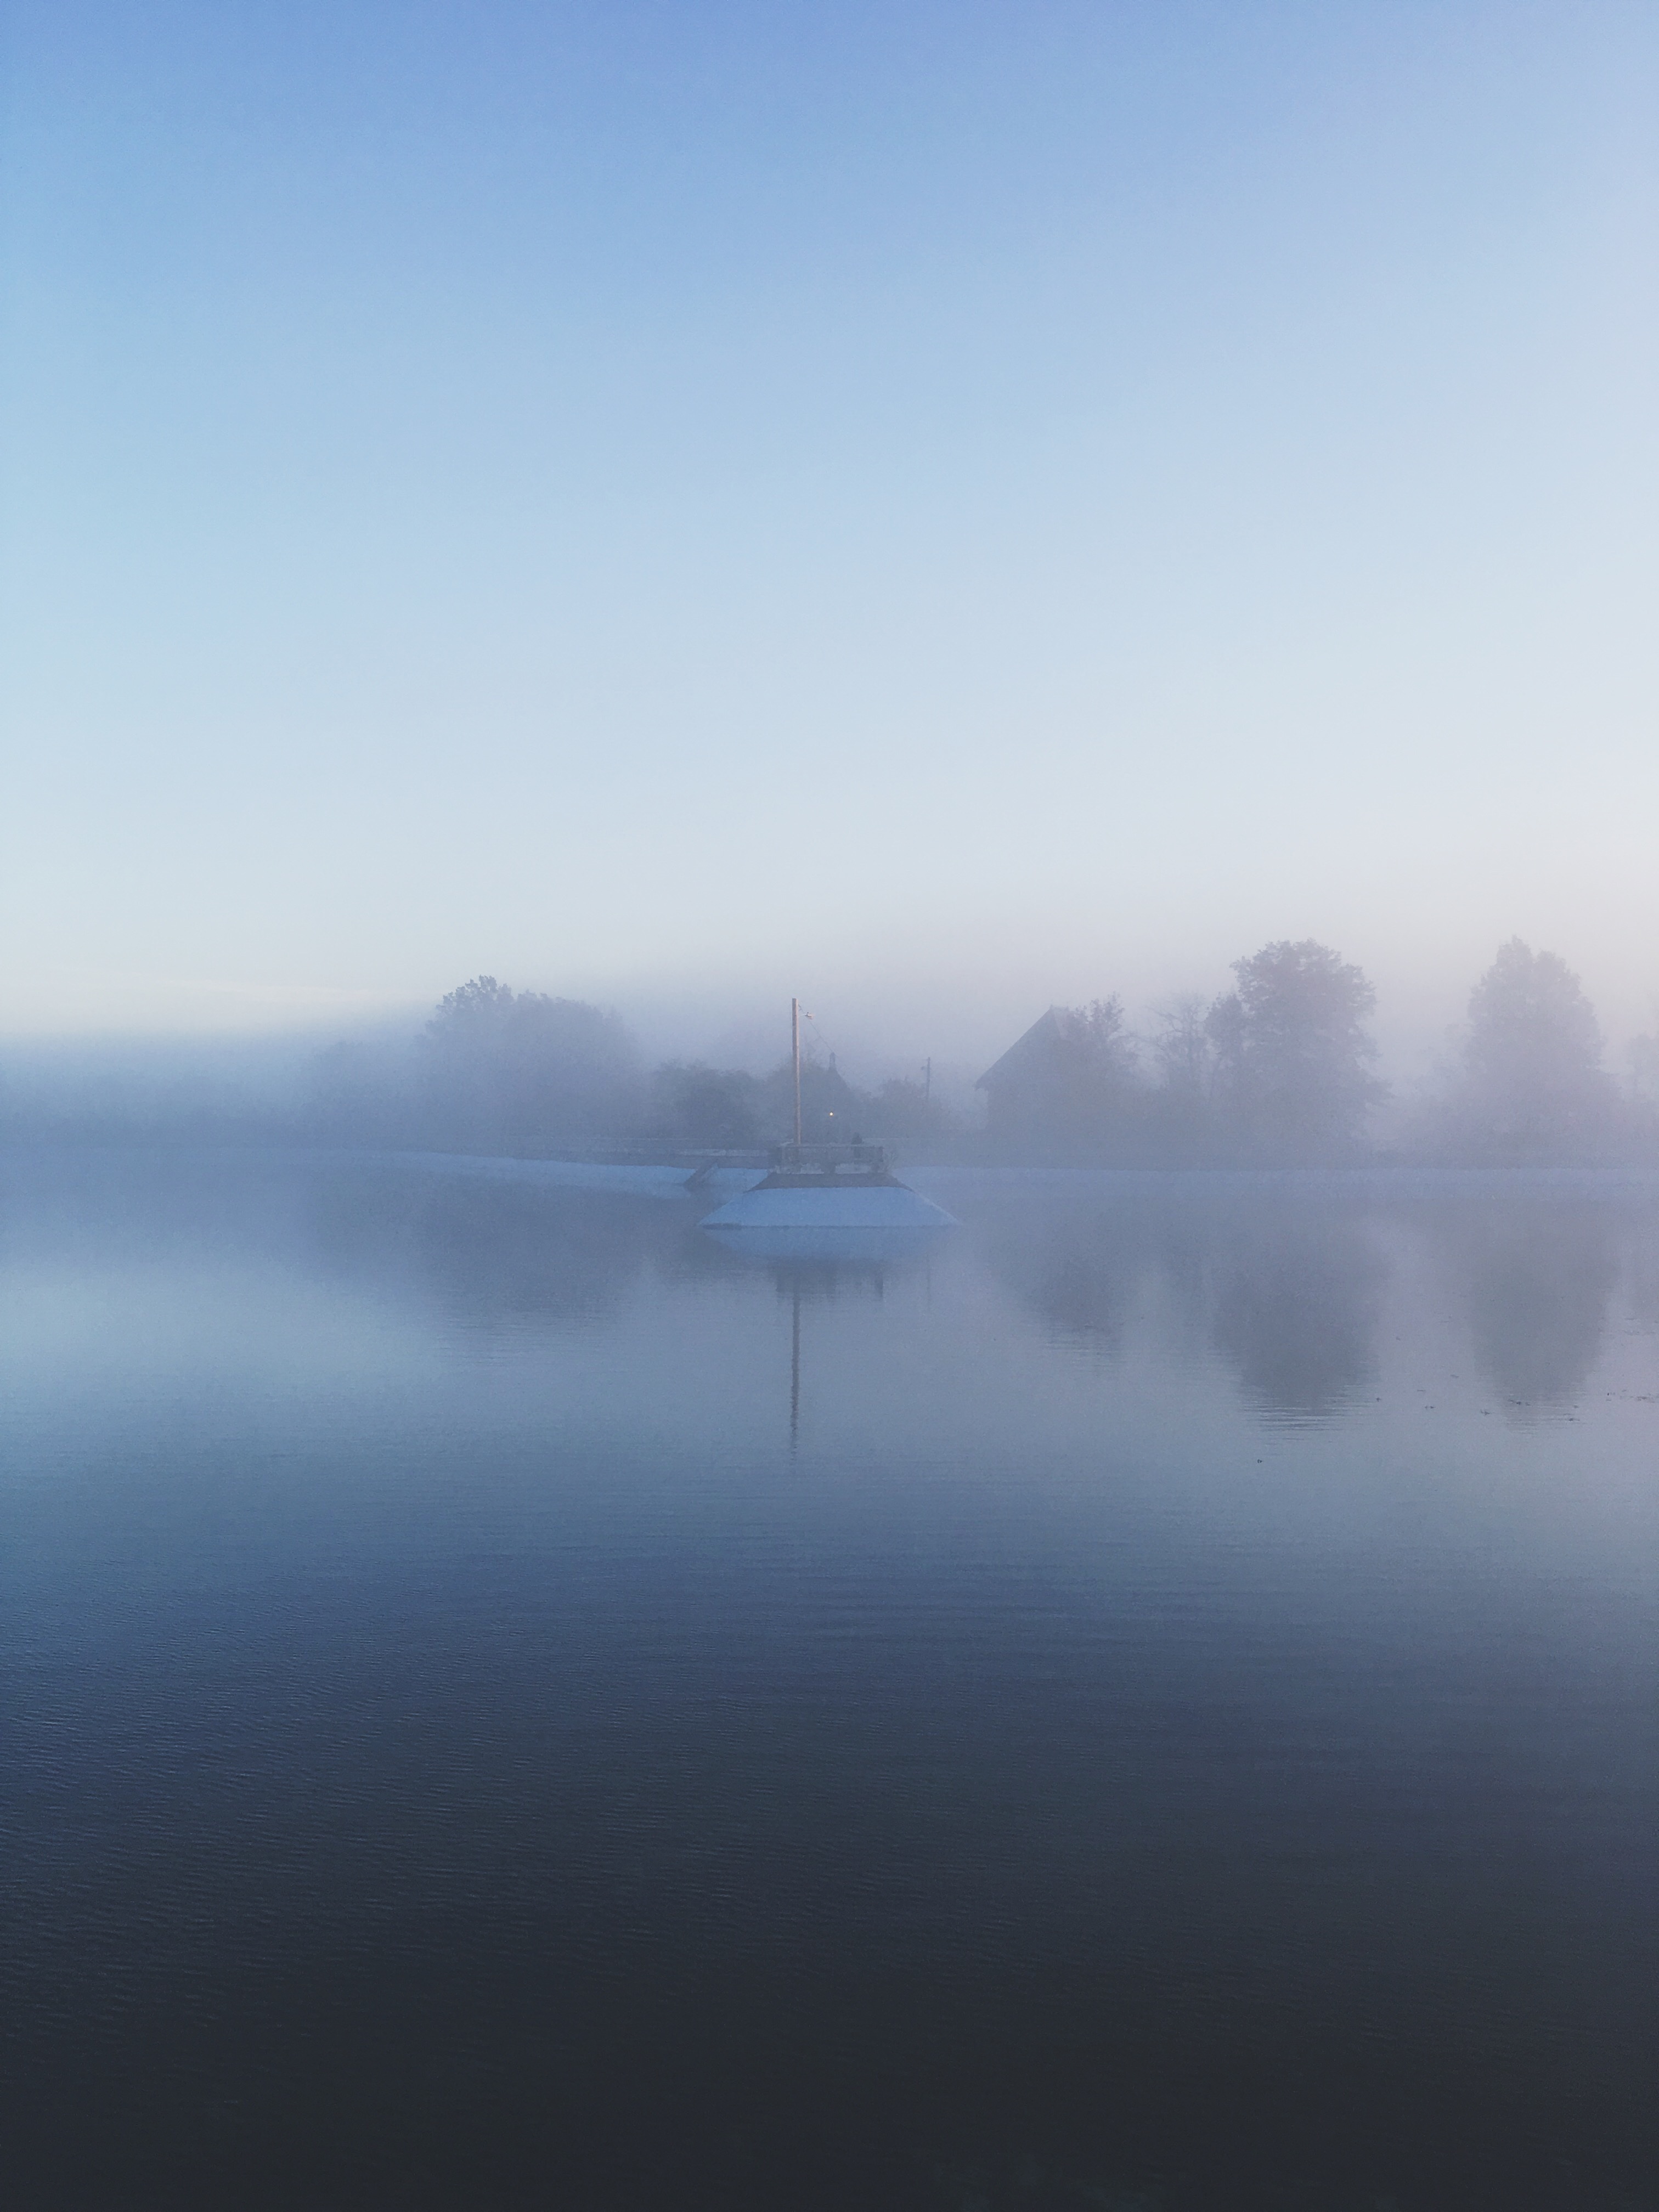
sea, water, nature, ocean, horizon, cloud, sky, fog, sunrise, mist, boat, sunlight, morning, lake, dawn, atmosphere, river, travel, dusk, transportation, reflection, vessel, tranquil, weather, haze, calm, reservoir, loch, atmospheric, atmospheric phenomenon, atmosphere of earth